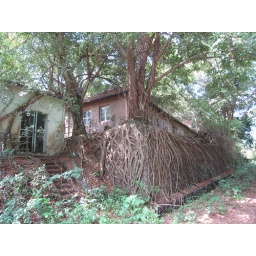
To this day the green building in the picture remains a mystery to me.